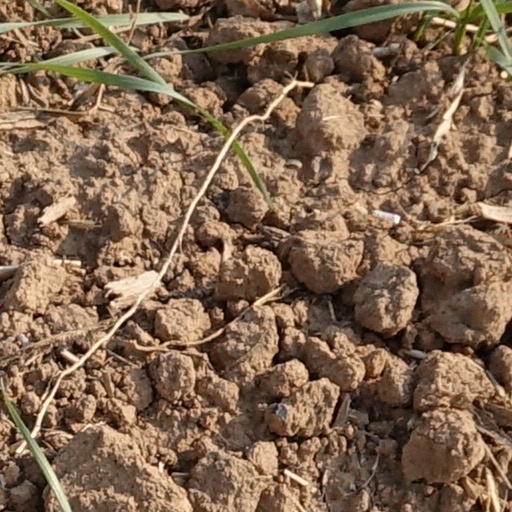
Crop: wheat